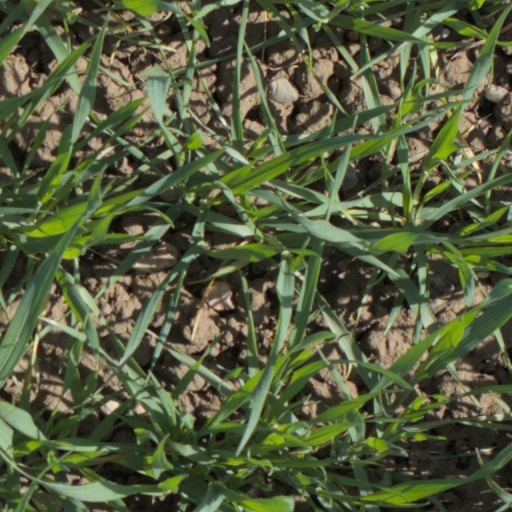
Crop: wheat